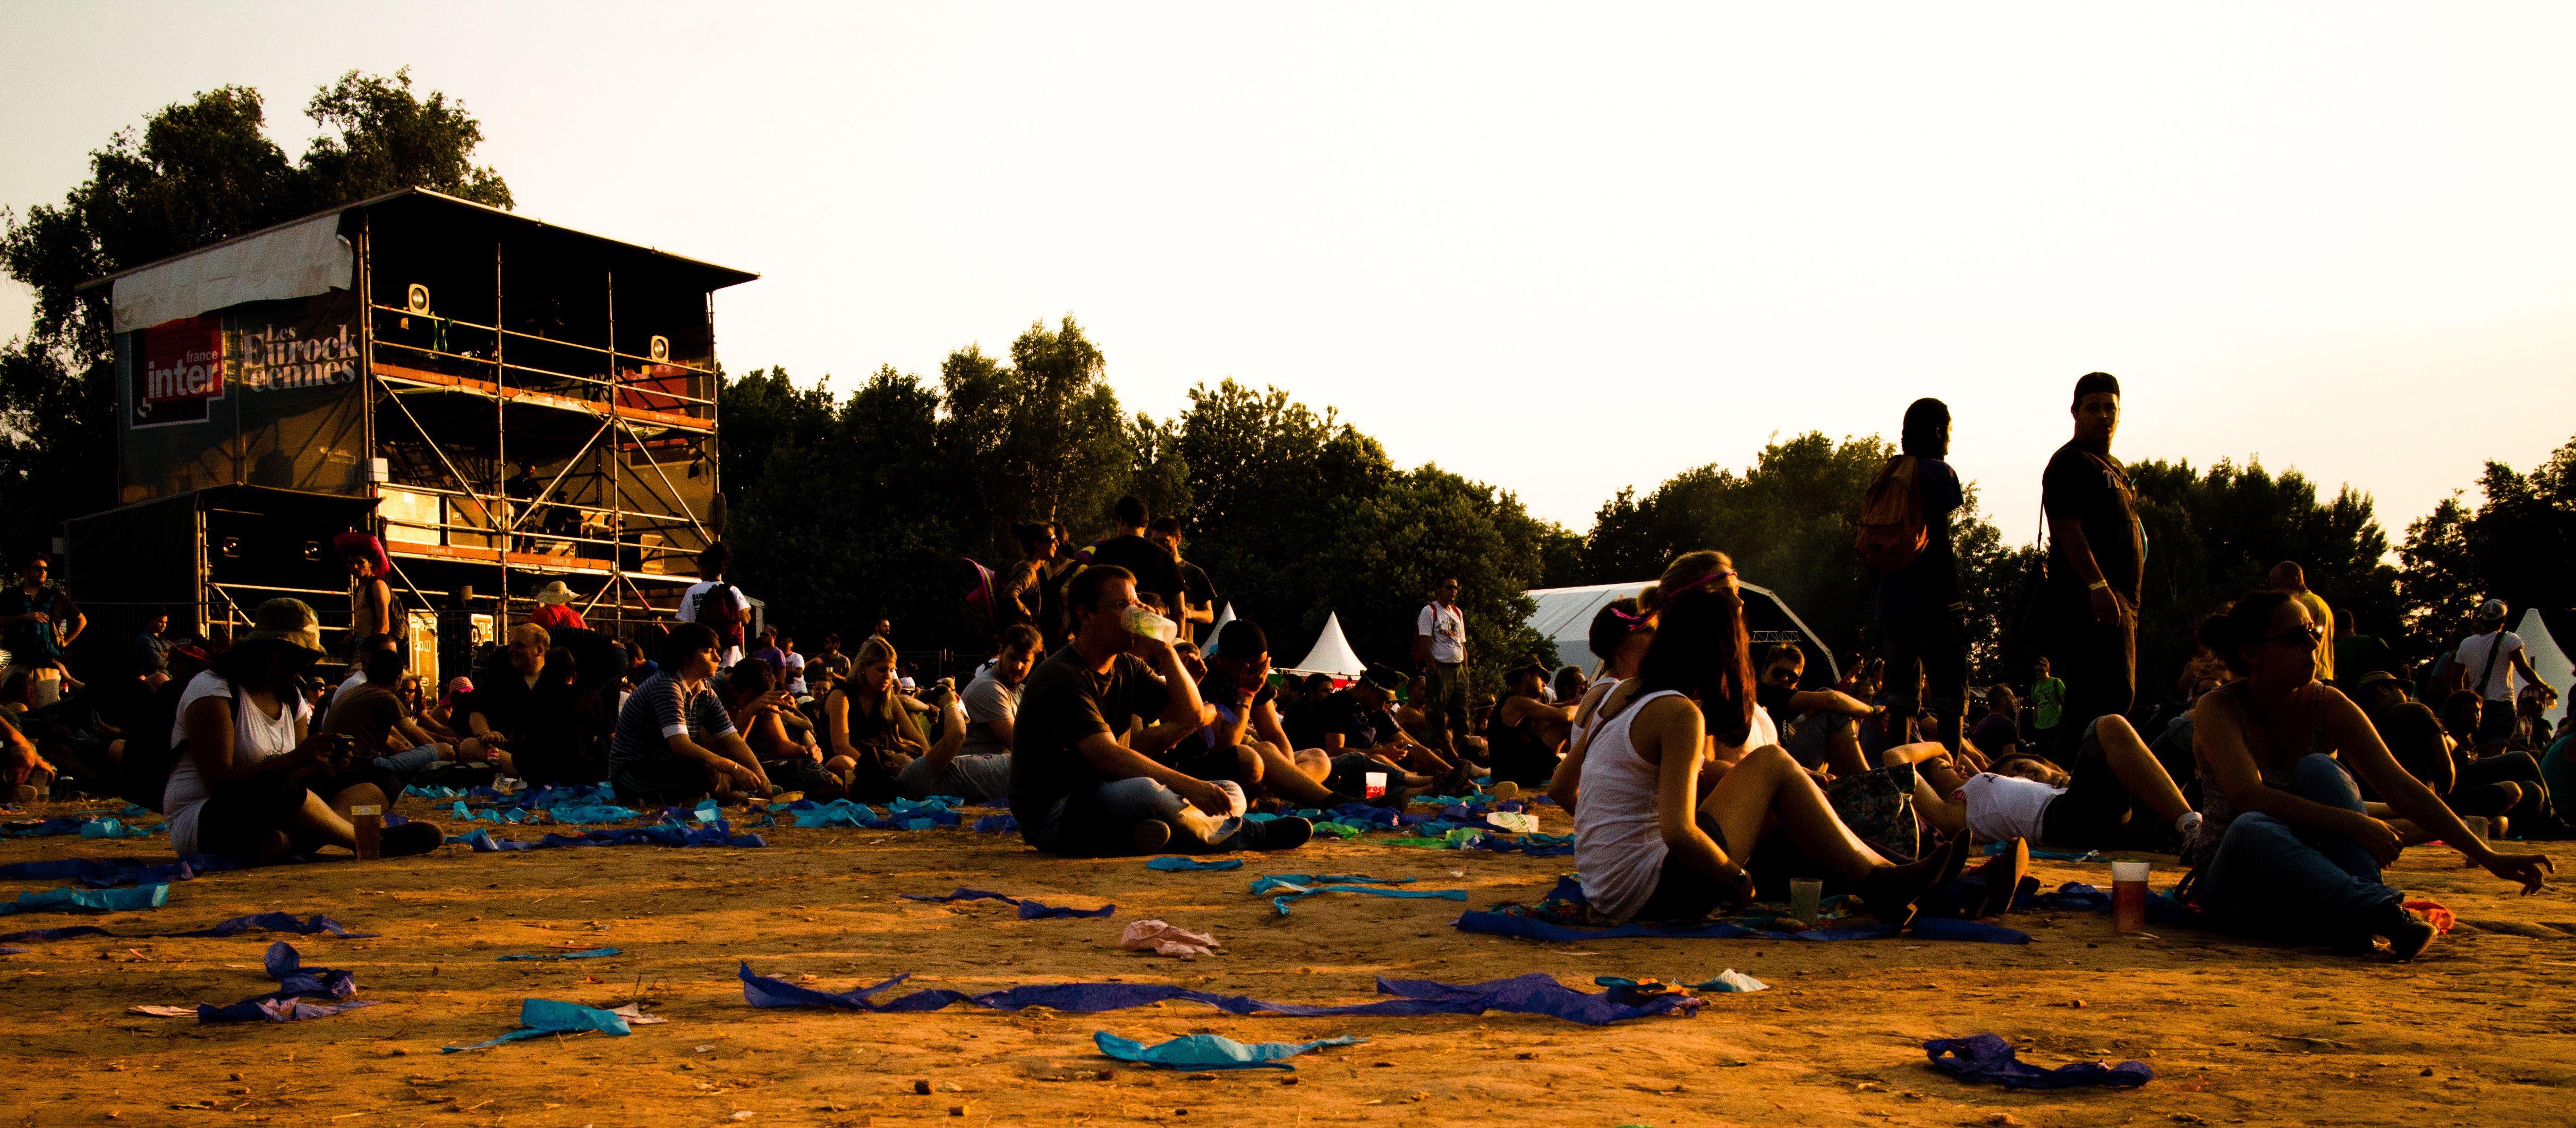
music, people, crowd, concert, live, evening, canon, festival, eosm, gig, 2013, belfort, eurockeennes, eurocks